G. Charter Harrison

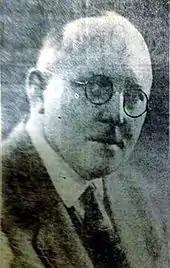
G. Charter Harrison

George Charter Harrison (1881 1959) was an Anglo-American management consultant and cost account pioneer, known for designing one of the earliest known complete standard cost systems.